Reaver (Firefly)

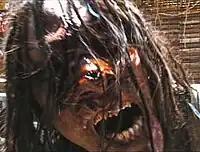
Glimpse of a Reaver during their raid on Lilac in "Serenity"

Reavers are a fictional group of humans in the television series "Firefly" and subsequent film "Serenity" who live on the fringes of civilized space and have become animalistic. Within most of the timeline of the series and movie, the existence of Reavers is officially denied by the Alliance, the ruling government of humanity in the "Firefly" franchise, but they are a harsh reality around the outer planets.